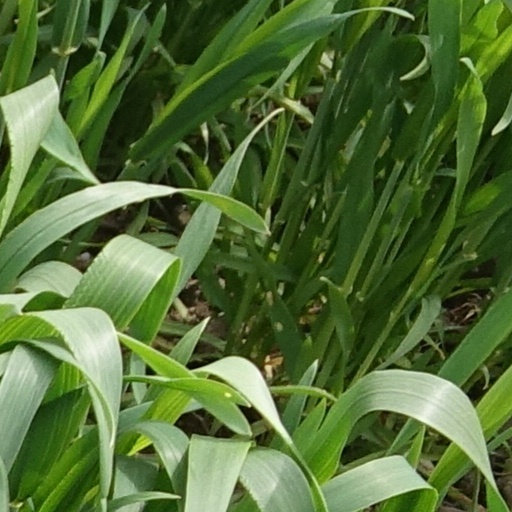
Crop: wheat